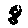
Label: 8